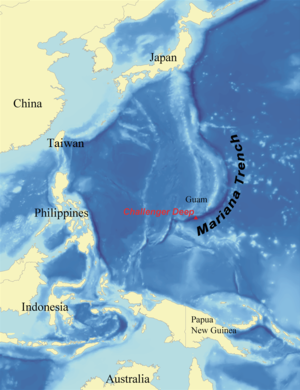
Carte montrant la position de la fosse des Mariannes. Latina: Haec charta locum Fossae Marianae demonstrat.